Vila Lângaro

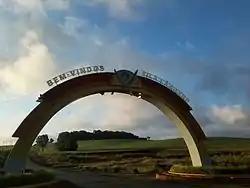
Entrance to Vila Lângaro

Vila Lângaro is a municipality in the state of Rio Grande do Sul, Brazil. As of 2020, the estimated population was 2,080.